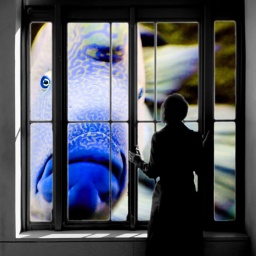
your dreaming wanders in new fields: blue fish